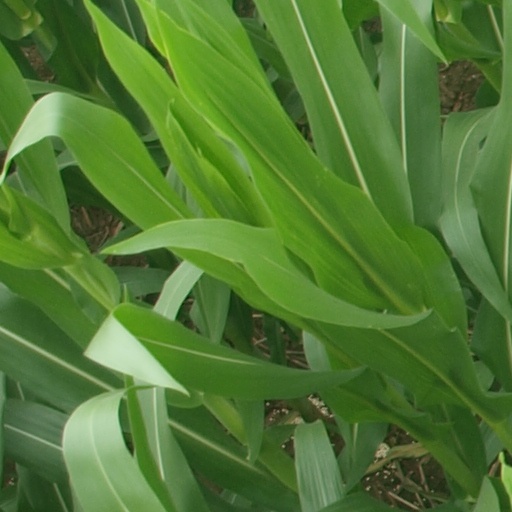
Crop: maize; corn